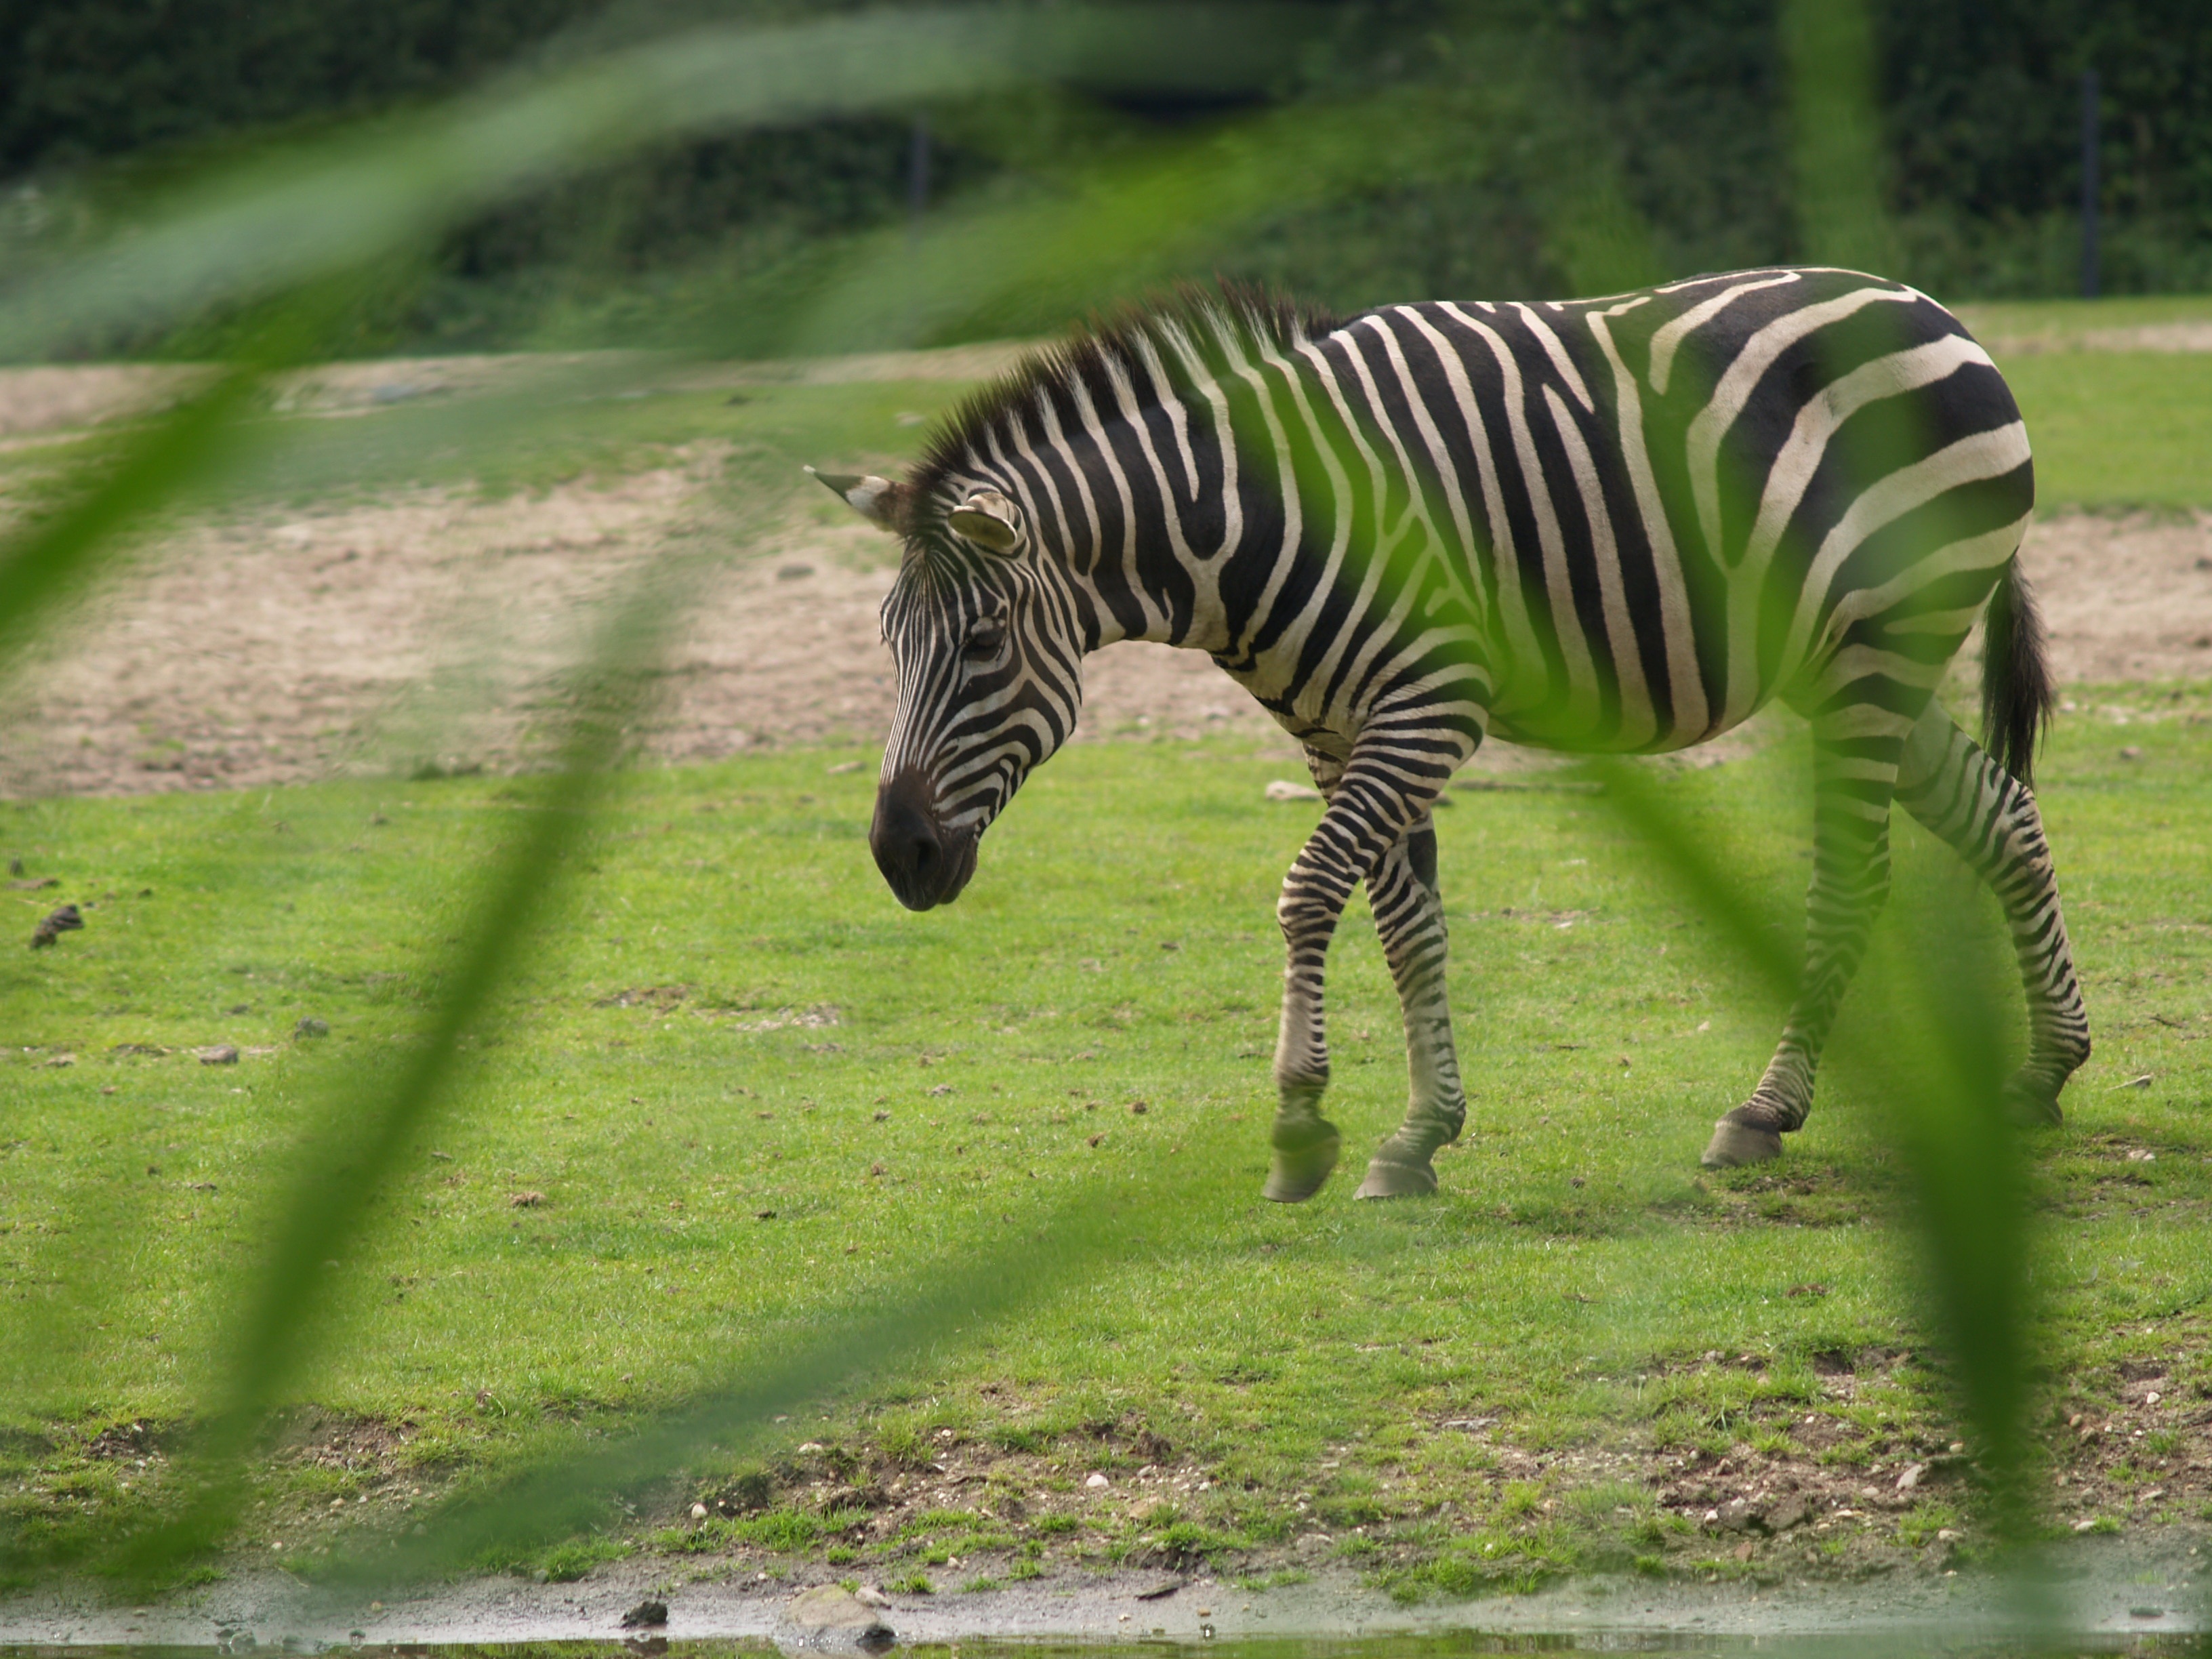
nature, grass, animal, wildlife, zoo, horse, africa, mammal, mane, fauna, zebra, striped, graze, watering hole, wild horse, grassland, creature, safari, safari park, horse like mammal, hardman, equus quagga